George Warfe

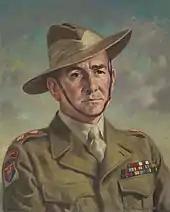
A 1957 portrait of Warfe

In the post war period, Warfe was discharged from the 2nd AIF and initially returned to civilian life and part-time soldiering. His second marriage, to Elvie Ross, took place on 15 April 1946 at the Methodist church in St Kilda. From 1948 until 1950 he commanded the 5th Battalion (Victorian Scottish Regiment) as a reservist. In July and August 1950, he deployed as an advisor during the Malayan Emergency, before taking up a regular appointment in December 1950, reverting temporarily to the rank of major. Commencing in February 1951, with the temporary rank of lieutenant colonel he commanded the 15th National Service Training Battalion for two years before undertaking study at the Australian Staff College. From January 1954, he commanded the 20th National Service Training Battalion. He deployed again to Malaya in August 1954 as an observer before returning to Australia in December that year, after which he took up a number of senior staff roles including positions at the Jungle Training Centre, where he was chief instructor, the Directorate of Military Training, Army Headquarters and headquarters 3rd Division before retiring from the Regular Army in July 1962 with the rank of colonel. He remained in the CMF for another three years, serving as commanding officer of the pentropic 1st Battalion, Royal Victoria Regiment, while employed as a training officer with a plastics company, BX Plastics.